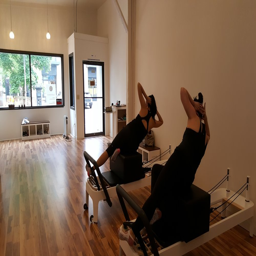
look for my upcoming article on the benefits of reformer exercises /